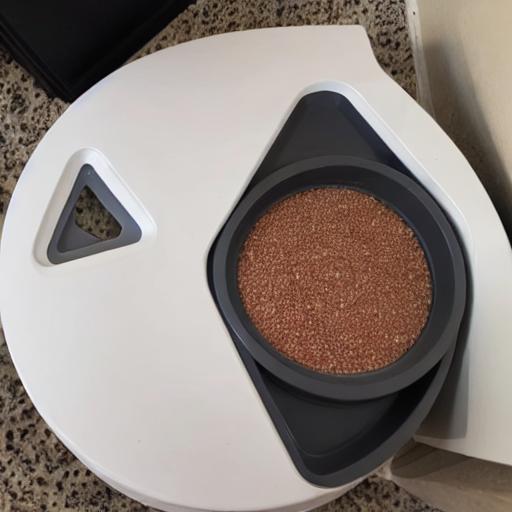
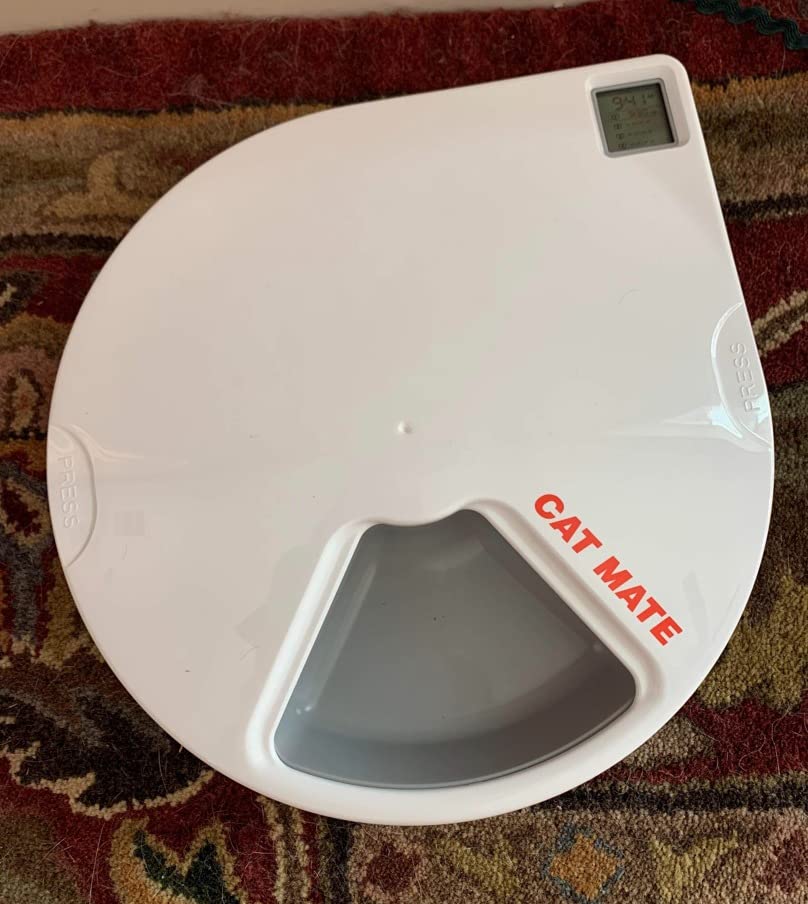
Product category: items_feeder
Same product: no